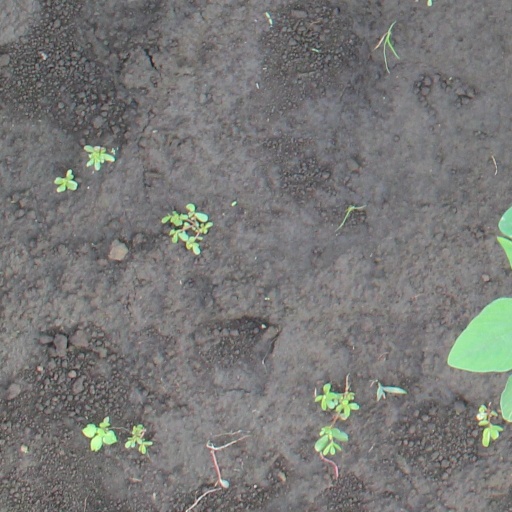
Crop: soybean